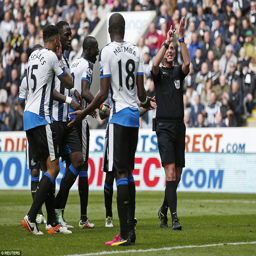
referee gives palace a route back into the game as he awards the visitors a penalty for a handball by football player